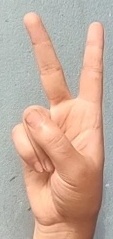
ASL sign: 2